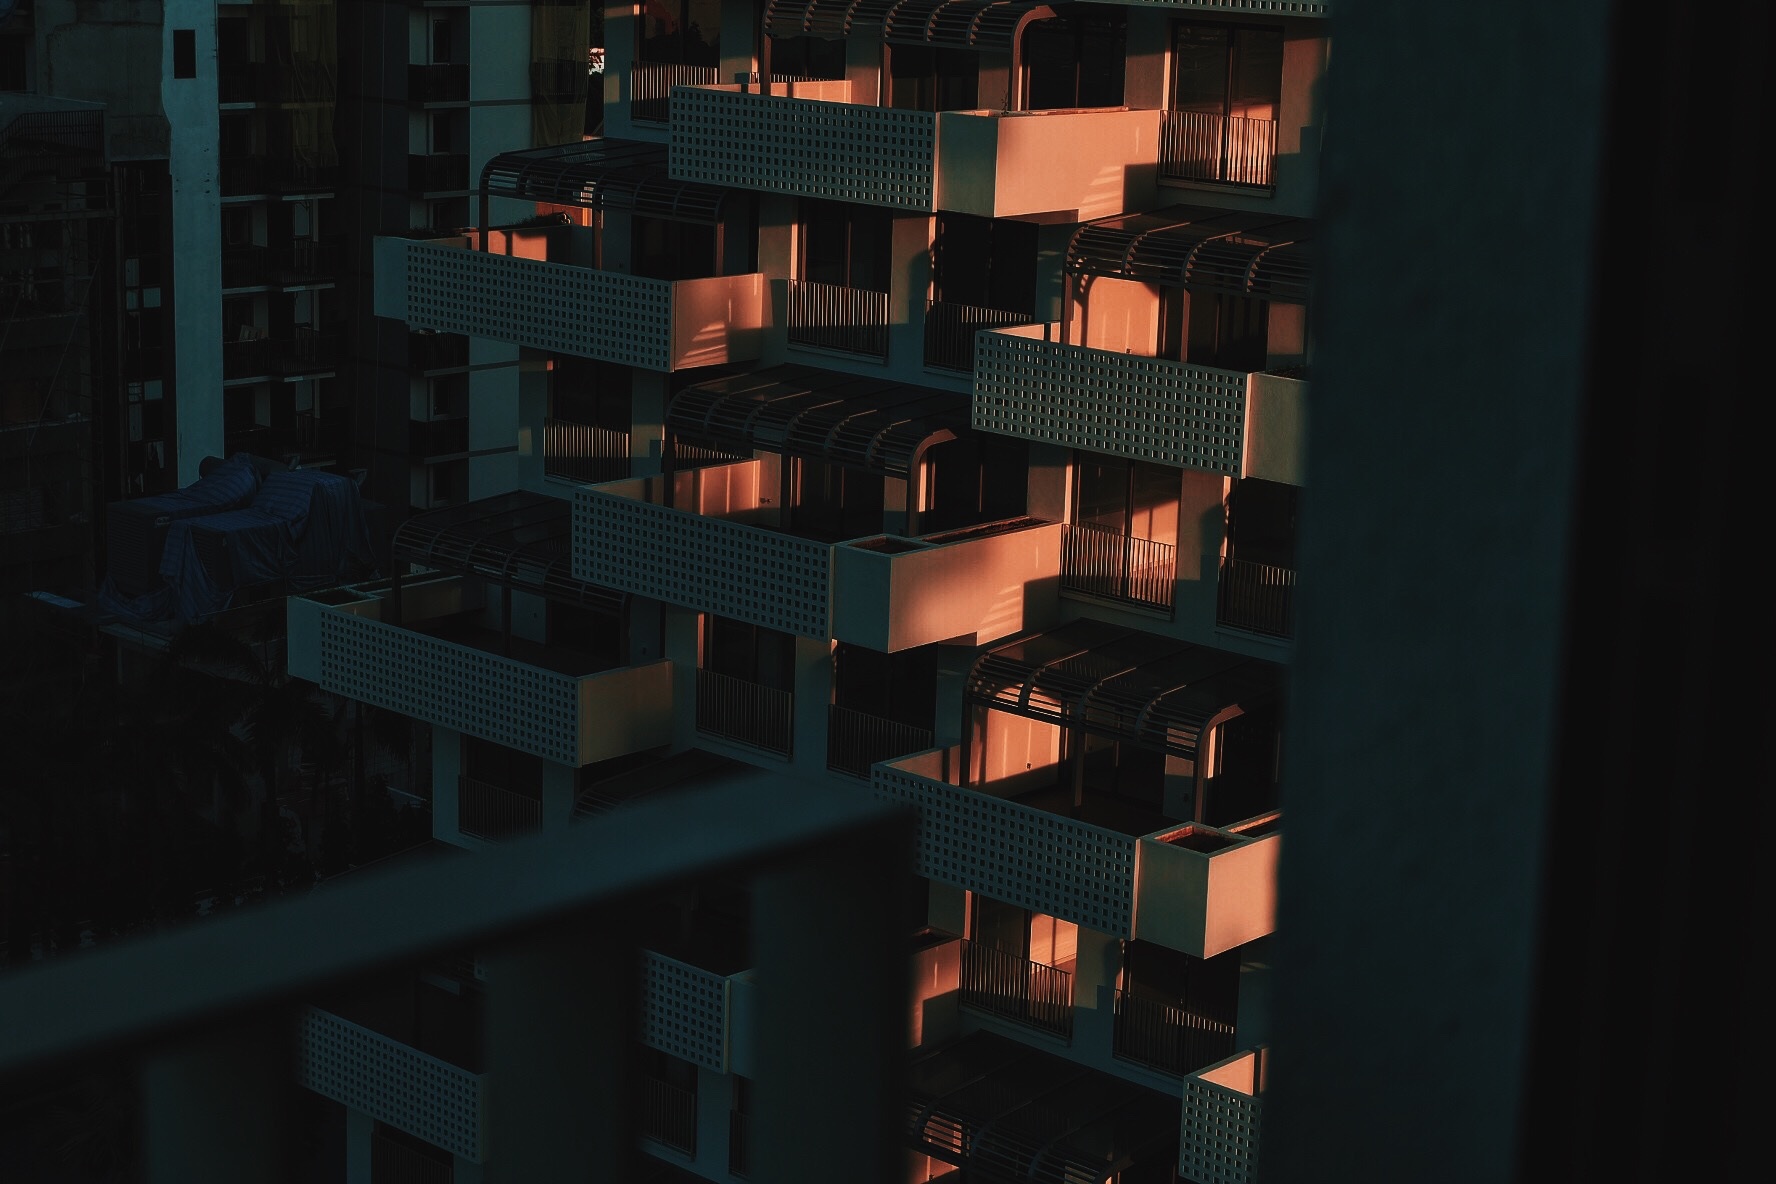
light, night, skyscraper, reflection, color, darkness, blue, black, lighting, design, symmetry, shape, metropolis, screenshot